Startling Stories

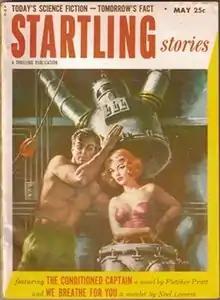
The May 1953 cover, by Walter Popp, demonstrates the sober look the magazine acquired later in its life, with a staid title typeface and slightly more realistic cover art

When Merwin became editor in 1945 he brought changes, but artist Earle K. Bergey retained the creative freedom he had come to expect given his relationship with Standard. Some argue that Bergey's covers became more realistic, and Merwin managed to improve the interiors of "Startling" to the point of being a serious rival to "Astounding", acknowledged leader of the field. Critics' opinions vary on the relative quality of the magazines of this era; Malcolm Edwards regards "Startling" as second only to "Astounding", but Ashley considers "Thrilling Wonder" to be "Astounding"s closest challenger in the late 1940s. Merwin's discoveries included Jack Vance, whose first story, "The World Thinker", appeared in the Summer 1945 issue. He also regularly published work by Henry Kuttner and C.L. Moore, who wrote both under Kuttner's name and as "Keith Hammond": in a four-year period from 1946 to 1949 the writing team of Kuttner and Moore had seven novels published in "Startling", mostly science fantasy, a subgenre not common at that time. Notable novels that appeared in the late 1940s include Fredric Brown's "What Mad Universe" and Charles L. Harness's "Flight Into Yesterday", later published in book form as "The Paradox Men". Arthur C. Clarke's novel "The City and the Stars" first saw print in "Startling" in abbreviated form, in the November 1948 issue, under the title "Against the Fall of Night".